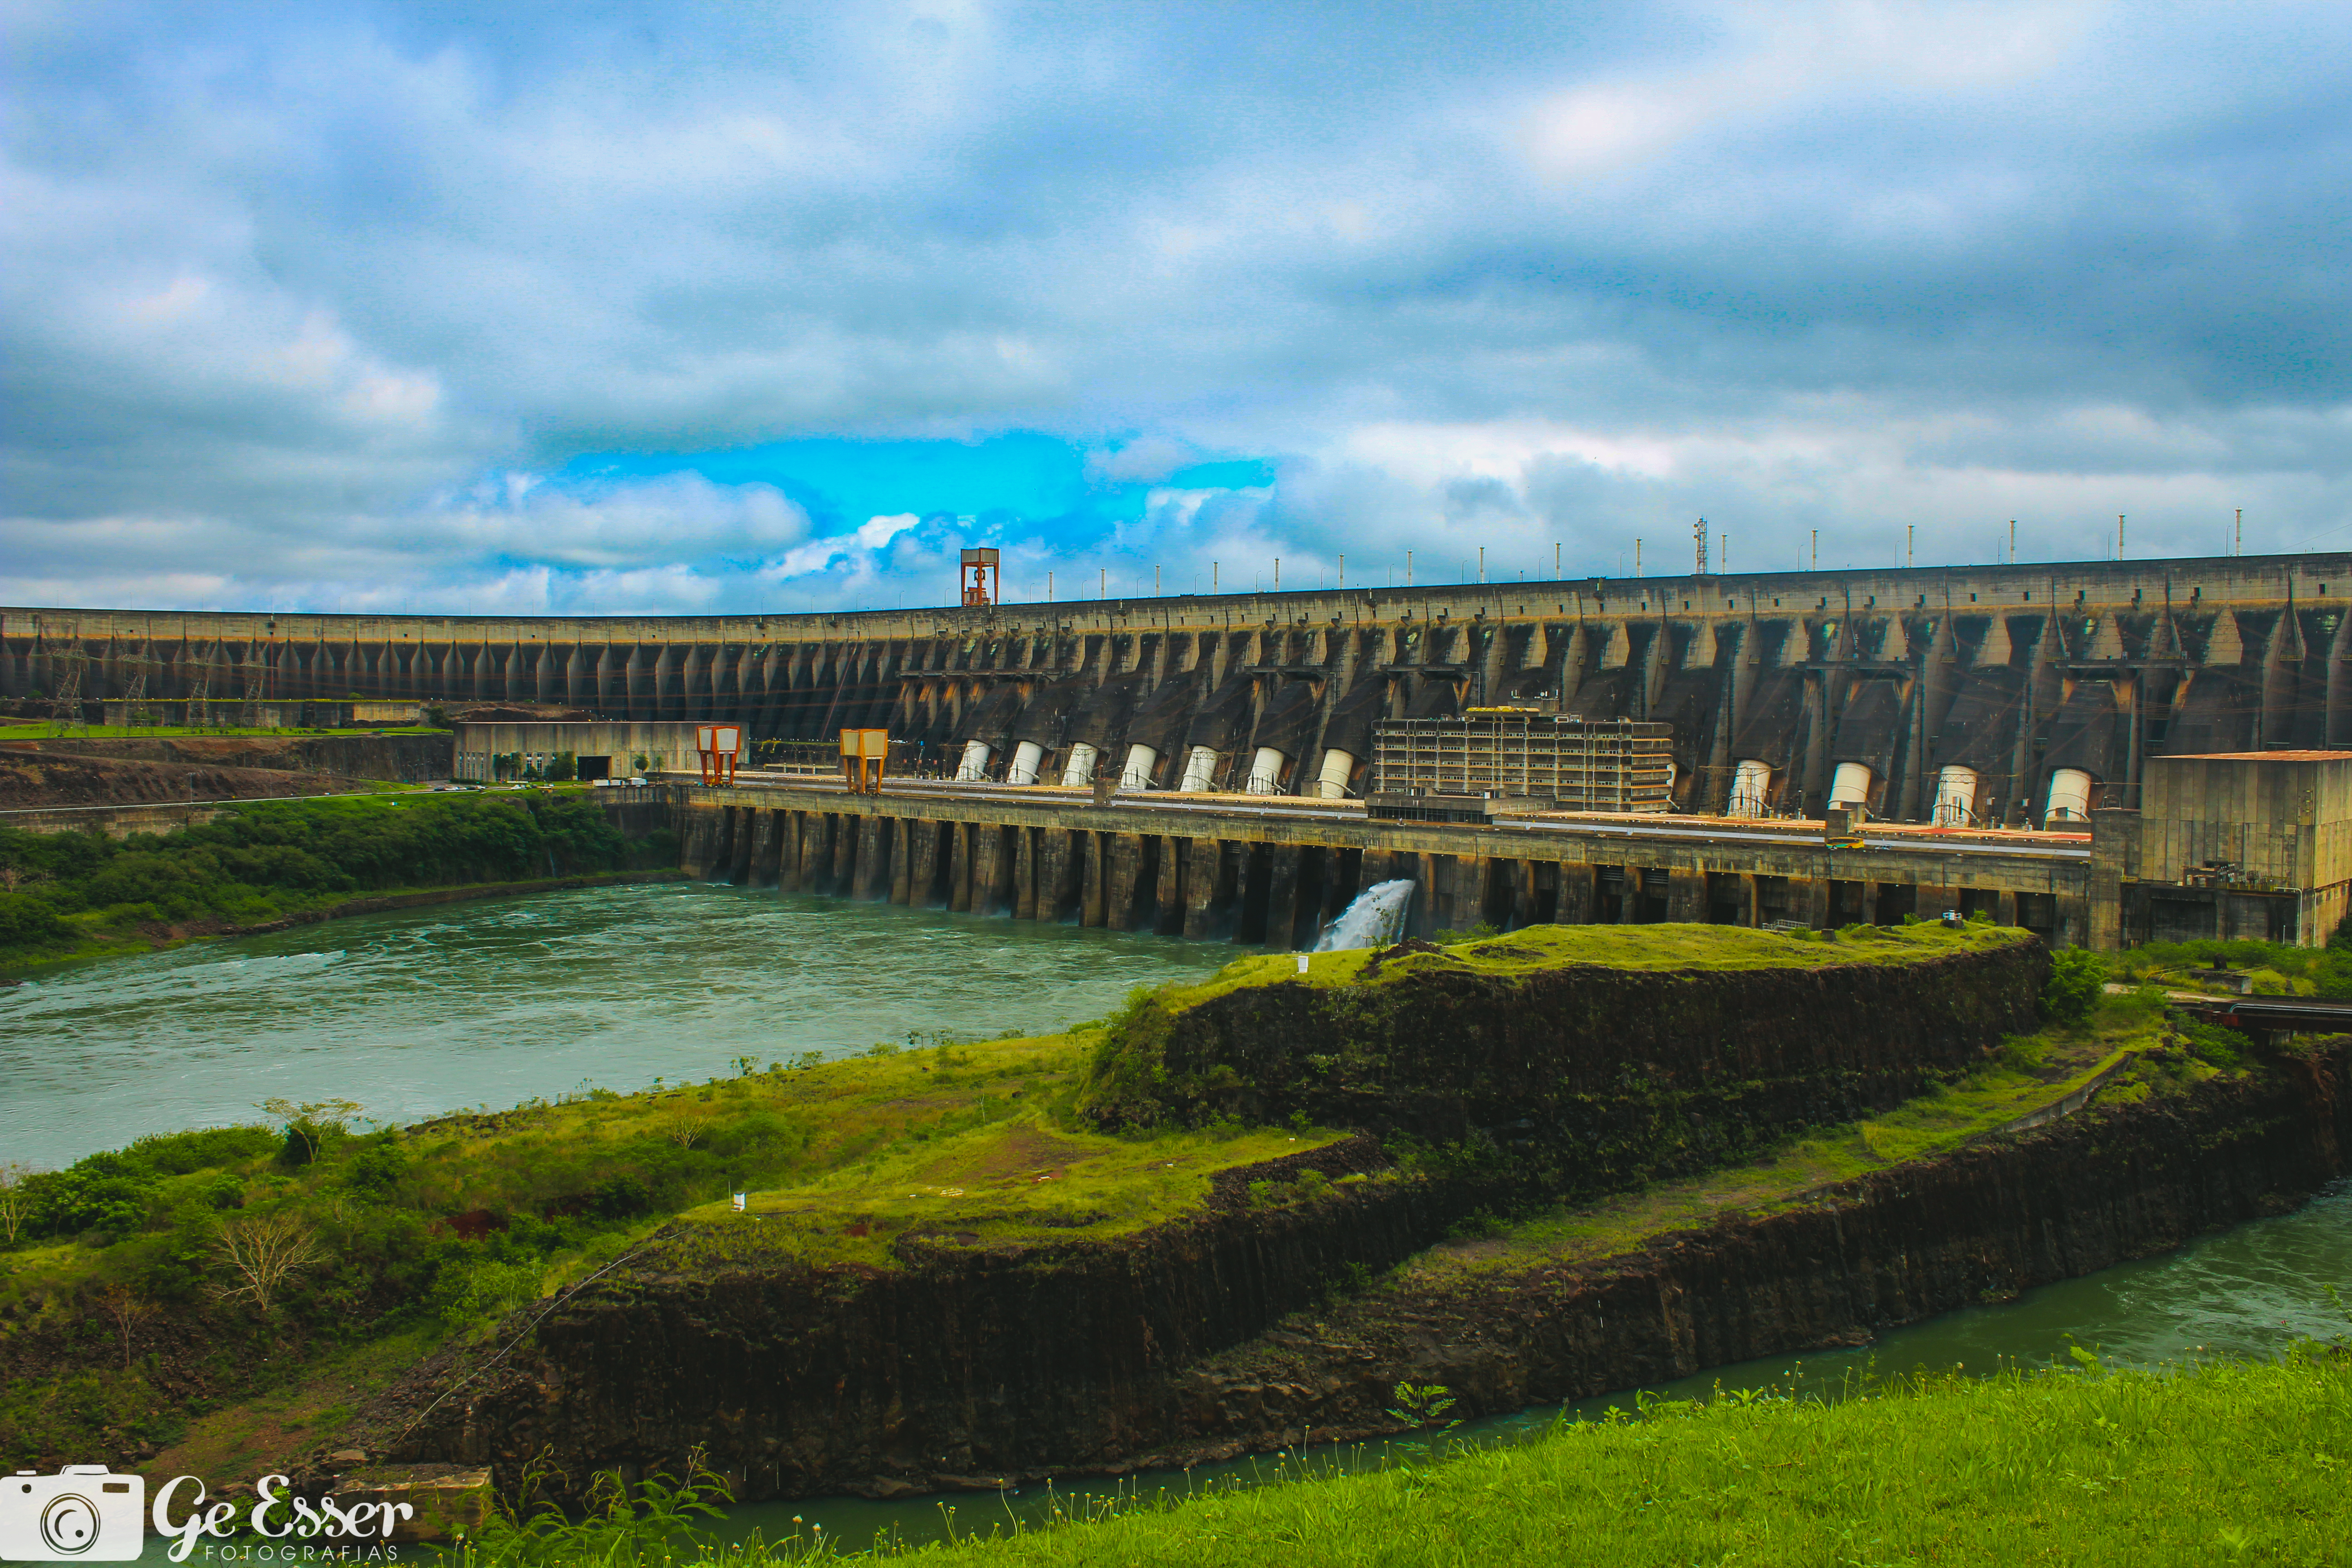
nature, sky, bridge, cloud, landmark, reservoir, water, viaduct, reflection, water resources, river, grass, fixed link, tree, landscape, bank, meteorological phenomenon, computer wallpaper